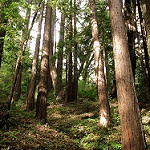
Label: forest